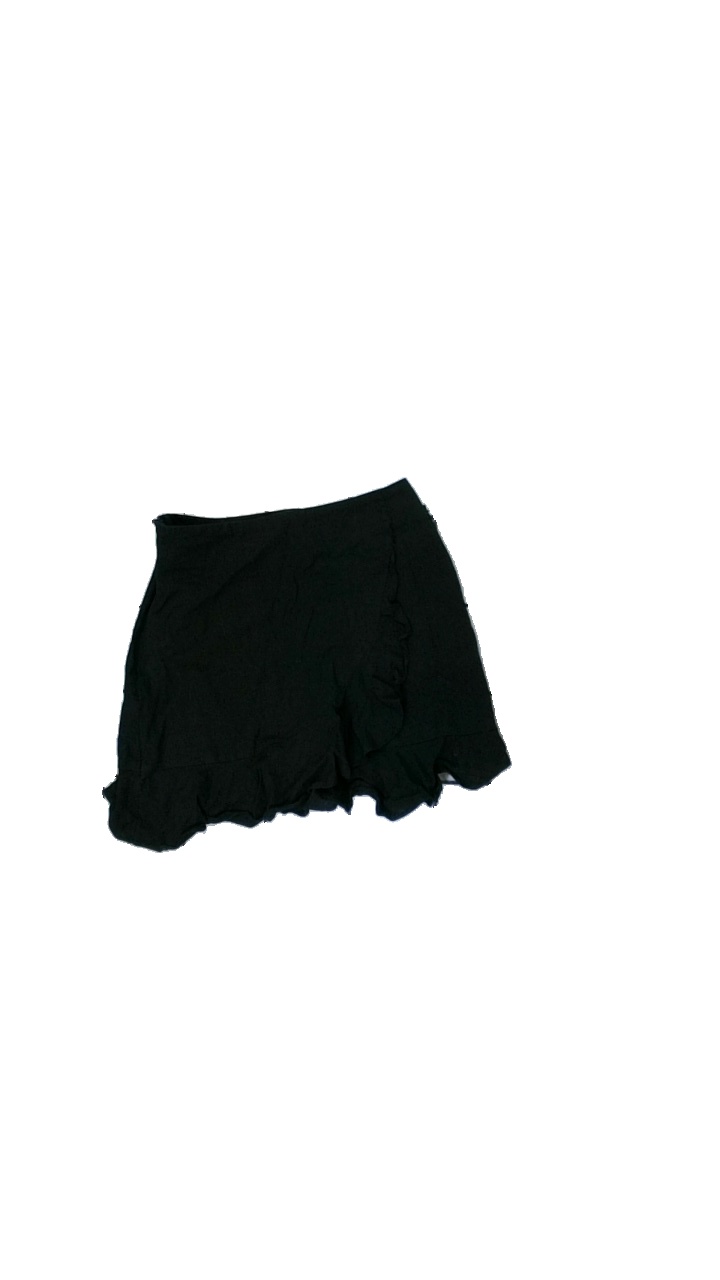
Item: Skirt (Ladies)
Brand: Shein
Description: svart kjol med volang
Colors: Black
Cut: Regular
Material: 100% cotton
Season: Summer
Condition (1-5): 5
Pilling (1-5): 5
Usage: Reuse
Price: <50